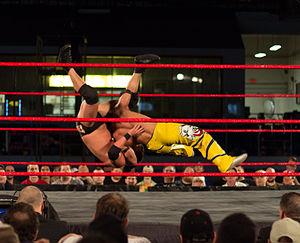
Taiji Ishimori, est un catcheur japonais, qui est principalement connu pour son travail à la Pro Wrestling Noah au Japon.